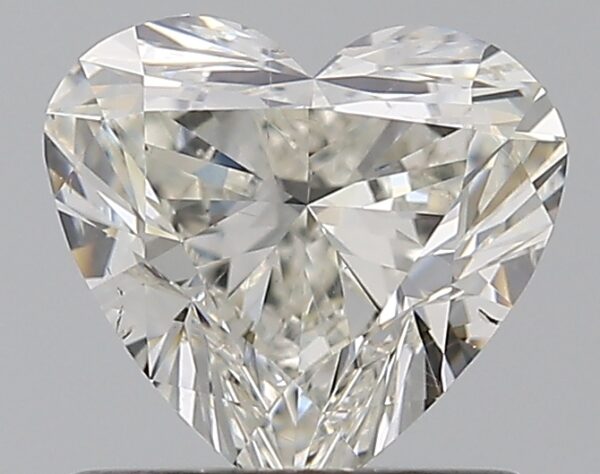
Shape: heart
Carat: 0.8
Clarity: SI1
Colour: I
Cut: EX
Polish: EX
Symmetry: VG
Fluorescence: N
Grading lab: GIA
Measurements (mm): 5.79 x 6.31 x 3.56